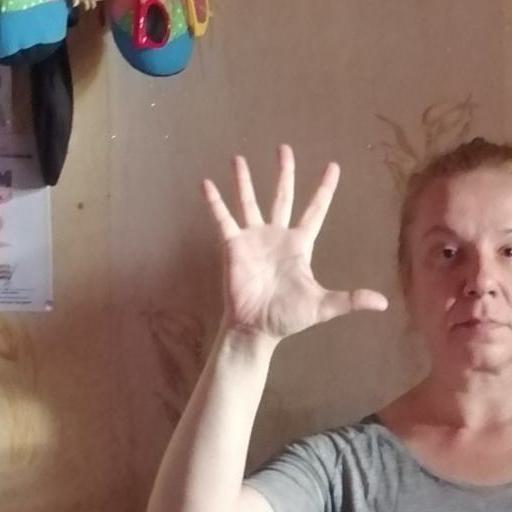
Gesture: palm